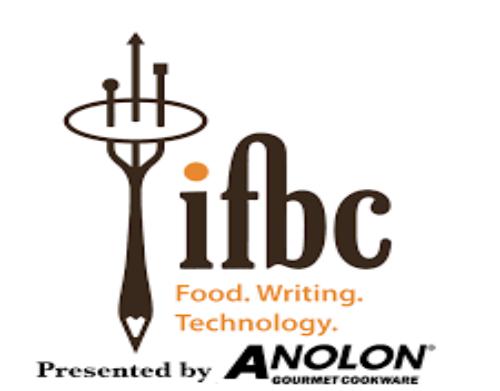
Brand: anolon
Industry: Necessities